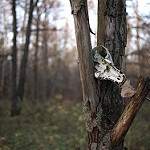
Scene: Outdoor